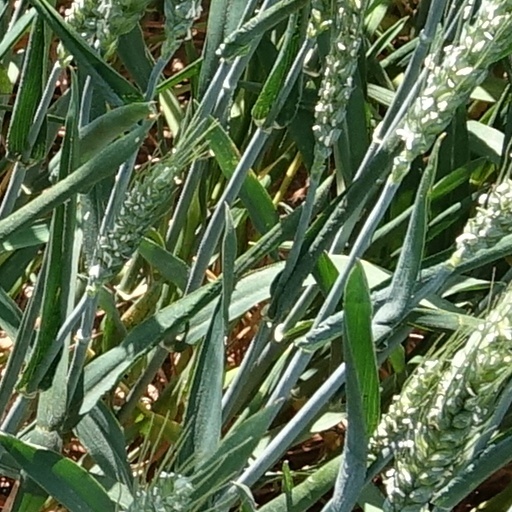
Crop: wheat